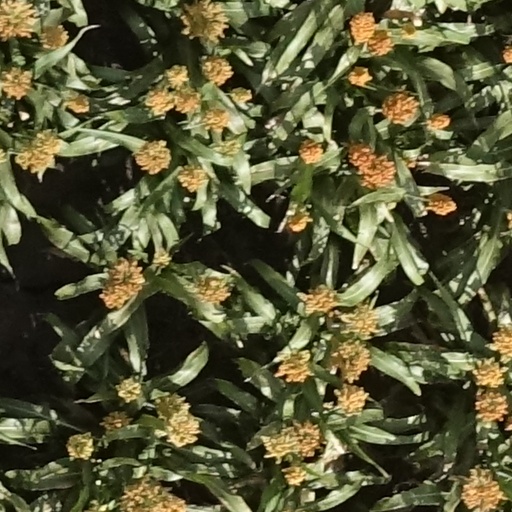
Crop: sorghum